Olrog's gull

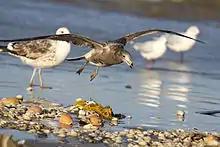
South Brazil

Olrog's gull is native to the Atlantic coast of Argentina, Uruguay, and southern Brazil. It breeds at a very limited number of colonies between 38.49° and 45.11°S, about two-thirds of which are in the estuary of the Bahia Blanca River. It nests on the ground just above high-water mark, on low islands and islets. At other times, it is to be seen on rocky coasts, harbours, beaches, coastal lagoons, brackish water, and estuaries.